Larraintzar

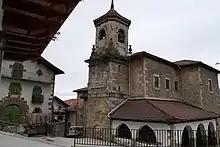
San Pedro church in Larraintzar

Larraintzar is a village in Navarra, Spain. It is the capital of the municipality of Ultzama and had 120 inhabitants in 2023.